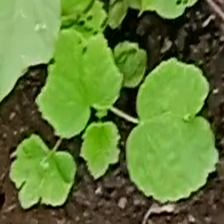
Weed species: Little_Mallow(Malva parviflora)